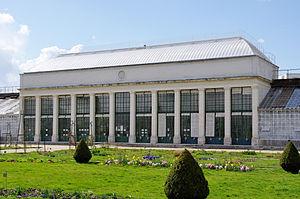
Orangerie du jardin des plantes, Orléans, Loiret, France
Le jardin des plantes d'Orléans est un jardin botanique français de 3,5 hectares situé à la périphérie du centre-ville d'Orléans, au sud de la Loire, dans le département du Loiret et la région Centre-Val de Loire.